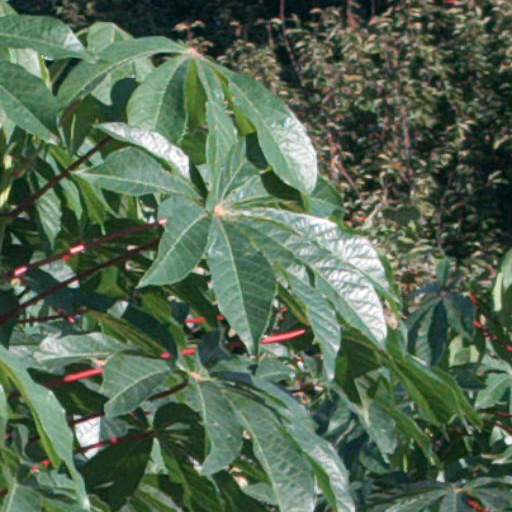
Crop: cassava